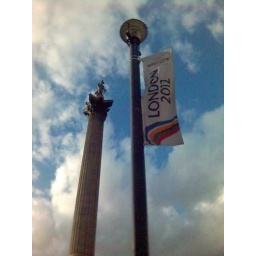
Two columns against the evening sky